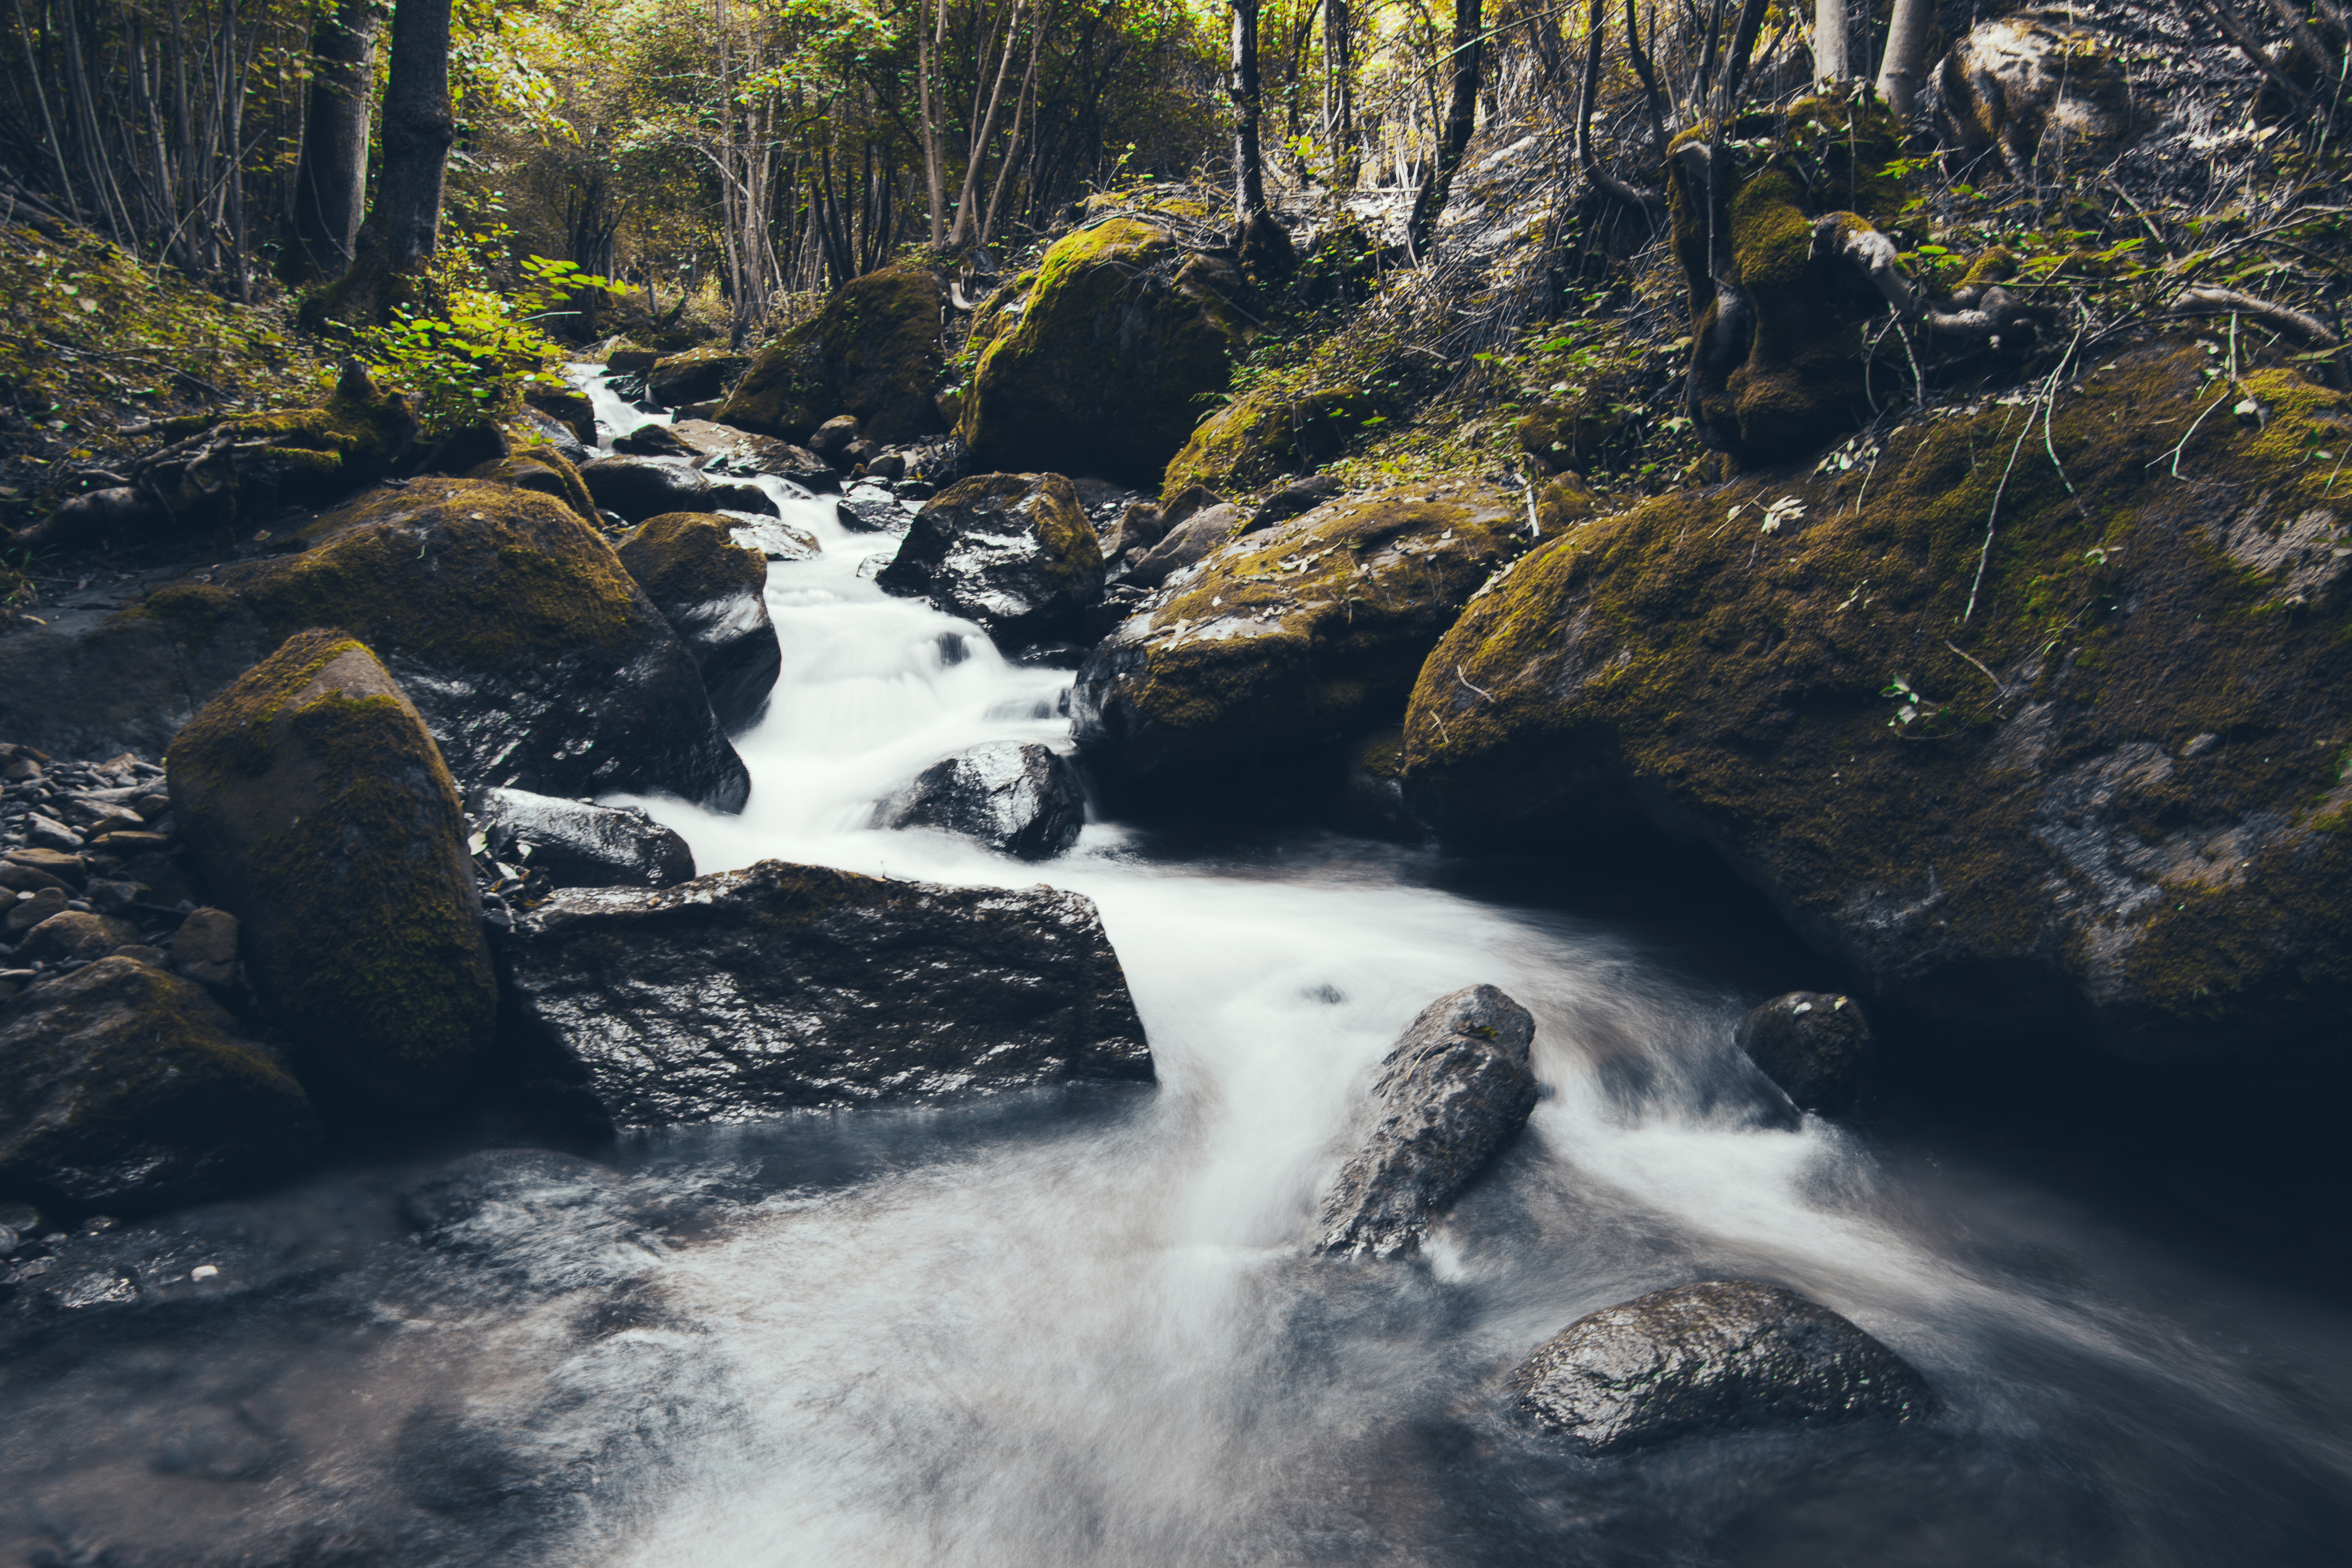
landscape, water, nature, forest, rock, waterfall, creek, wilderness, mountain, river, mystical, moss, dark, wild, environment, stream, green, flow, flowing, scenic, natural, scenery, fresh, rapid, body of water, trees, outdoors, water feature